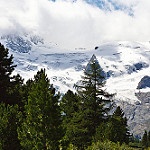
Scene: Outdoor